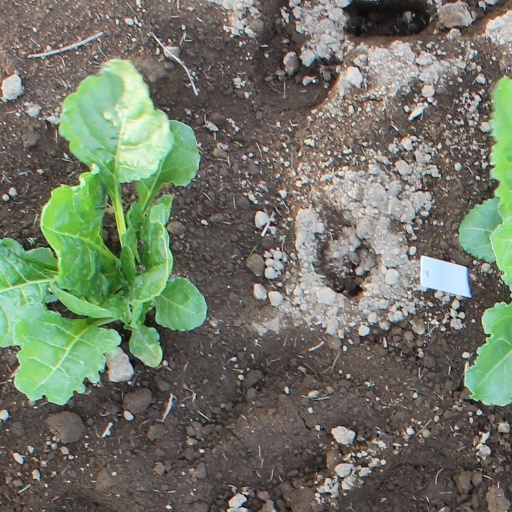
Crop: sugar beet